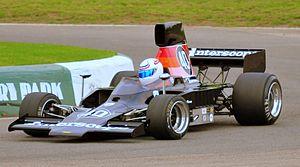
La Formule 5000 est une catégorie de course automobile dont diverses compétitions se sont tenues dans le monde entre 1968 et 1982. Il s'agissait d'une Formule « low-cost » ouverte à des monoplaces non carénées. La dénomination 5000 renvoie à la cylindrée maximale autorisée des moteurs bien que d'autres cylindrées plus modestes soient également autorisées. Les écuries et constructeurs les plus notables engagés dans cette série sont McLaren, Eagle, March, Lola, Lotus.
Frederick Woodruff "Ted" Field, né le 1ᵉʳ juin 1953 à Chicago, est un producteur de cinéma et un pilote automobile américain sur circuits à bord de voitures de sport essentiellement de Grand Tourisme au sein du team Interscope Racing qu'il dirige. Il réside à Beverly Hills.